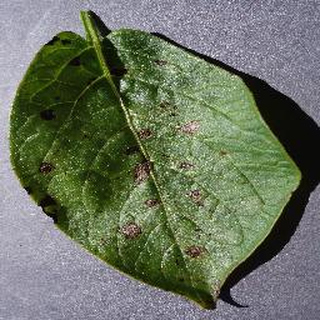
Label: potato_early_blight